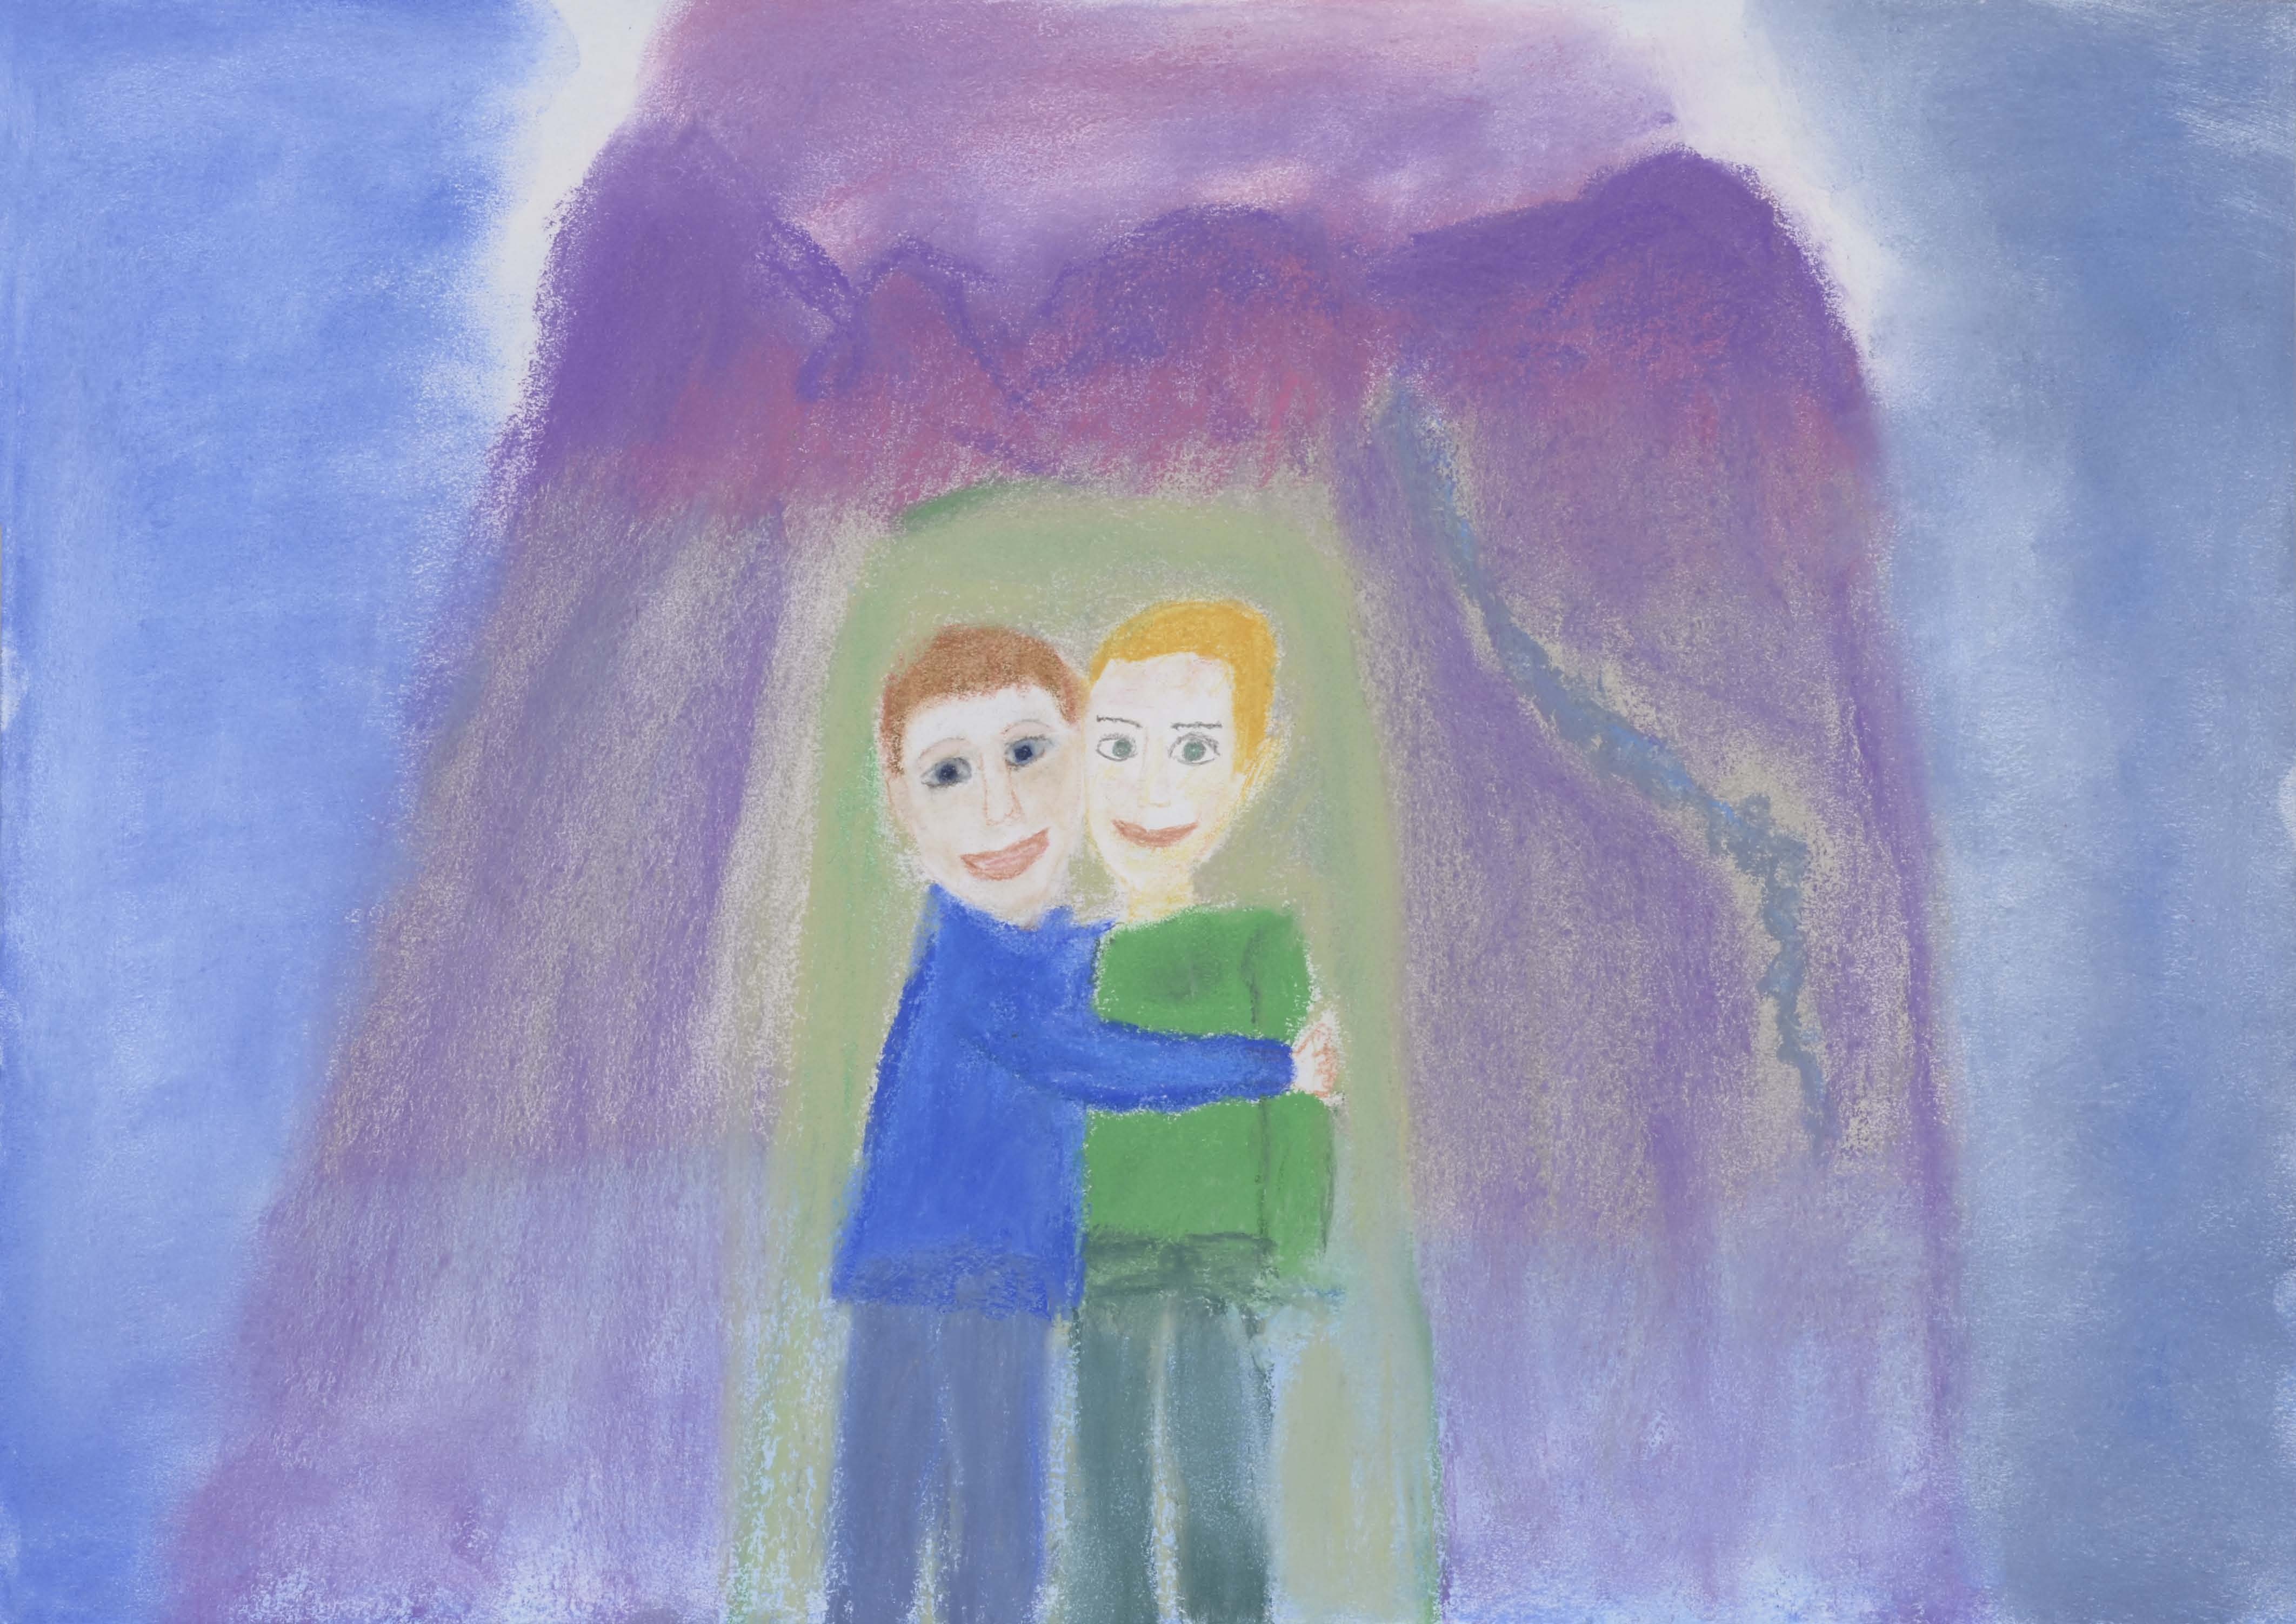
color, child, paint, blue, painting, children, sketch, drawing, illustration, image, joy of life, watercolor paint, fictional character, acrylic paint, children laughing, crystal children